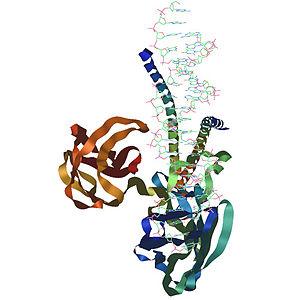
c-Fos est une protéine constituée de 380 acides aminés et son gène est présent sur le chromosome 14 humain de même que dans le génome de divers autres eucaryotes. Cette protéine correspond a un facteur de transcription nucléaire dont la principale fonction est l'induction de la transcription d’un gène.